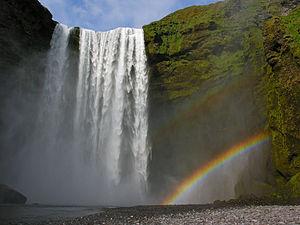
Le tourisme en Islande représente un secteur important de l'économie avec presque 1 million de visiteurs étrangers en 2014, soit le triple de la population du pays. En 2008, l'activité touristique représentait 14 % des revenus du pays et 5,2 % des emplois.